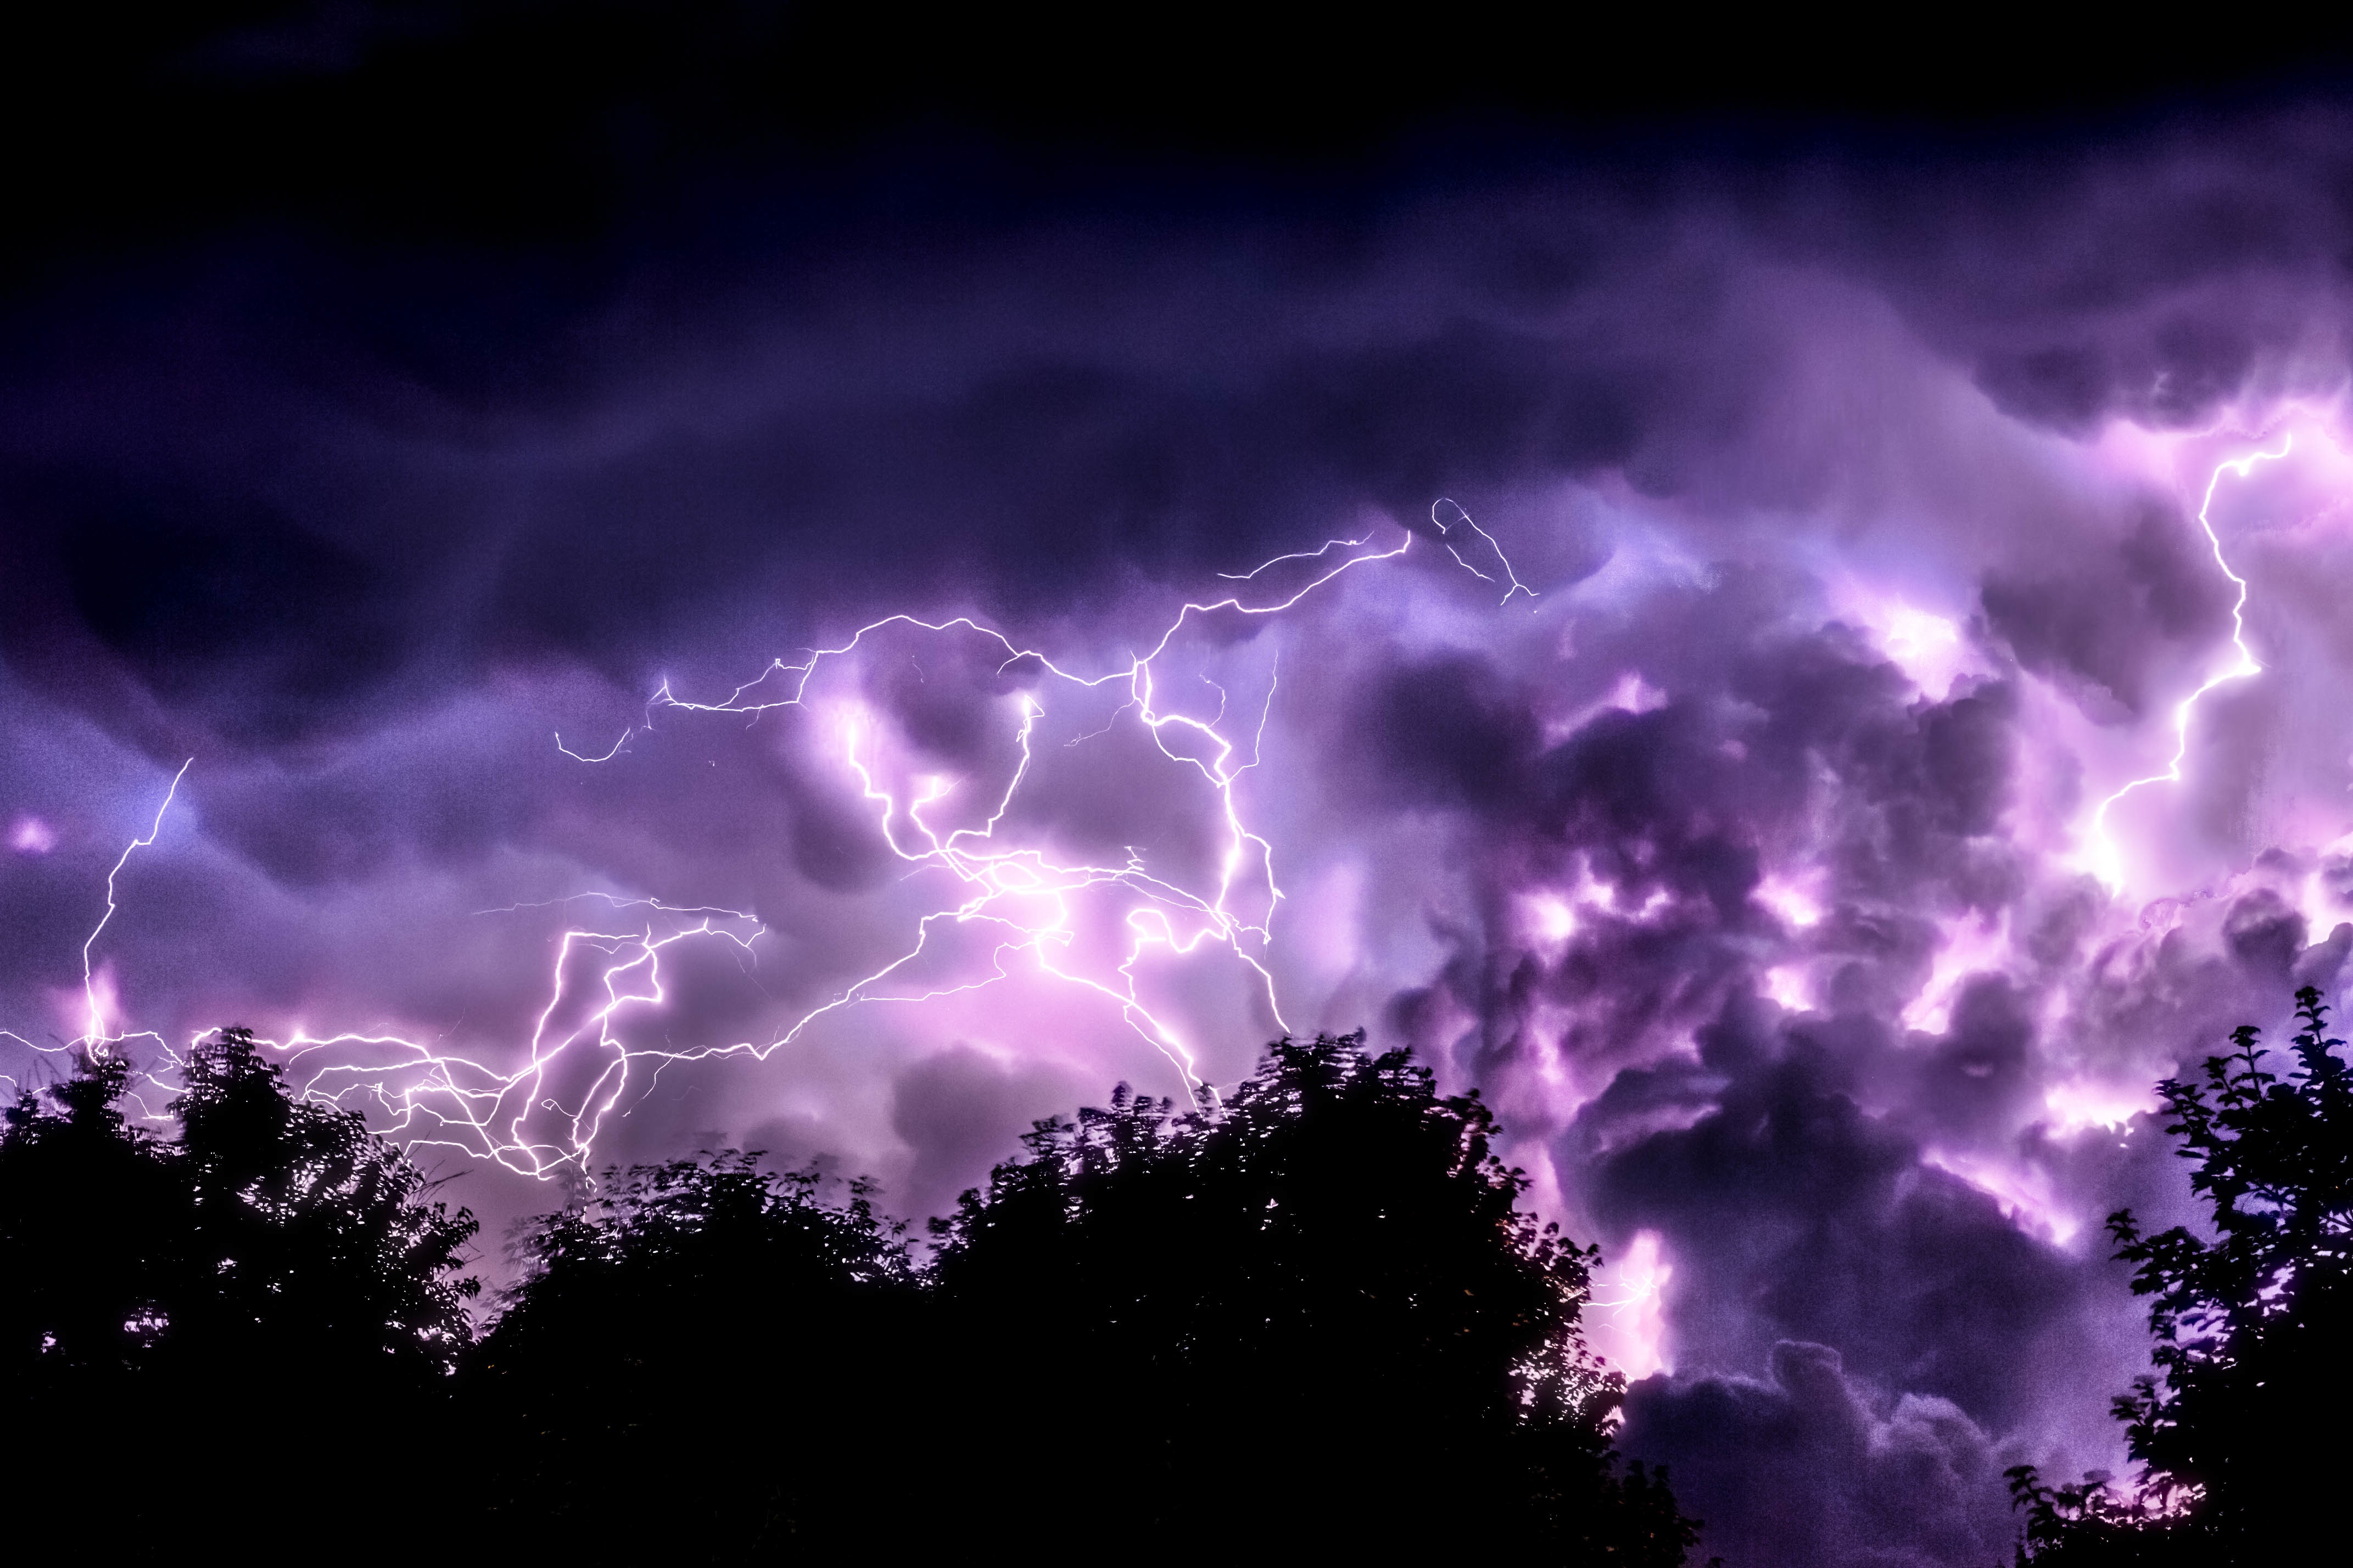
silhouette, cloud, sky, purple, atmosphere, weather, storm, lightning, thunder, thunderstorm, midnight, phenomenon